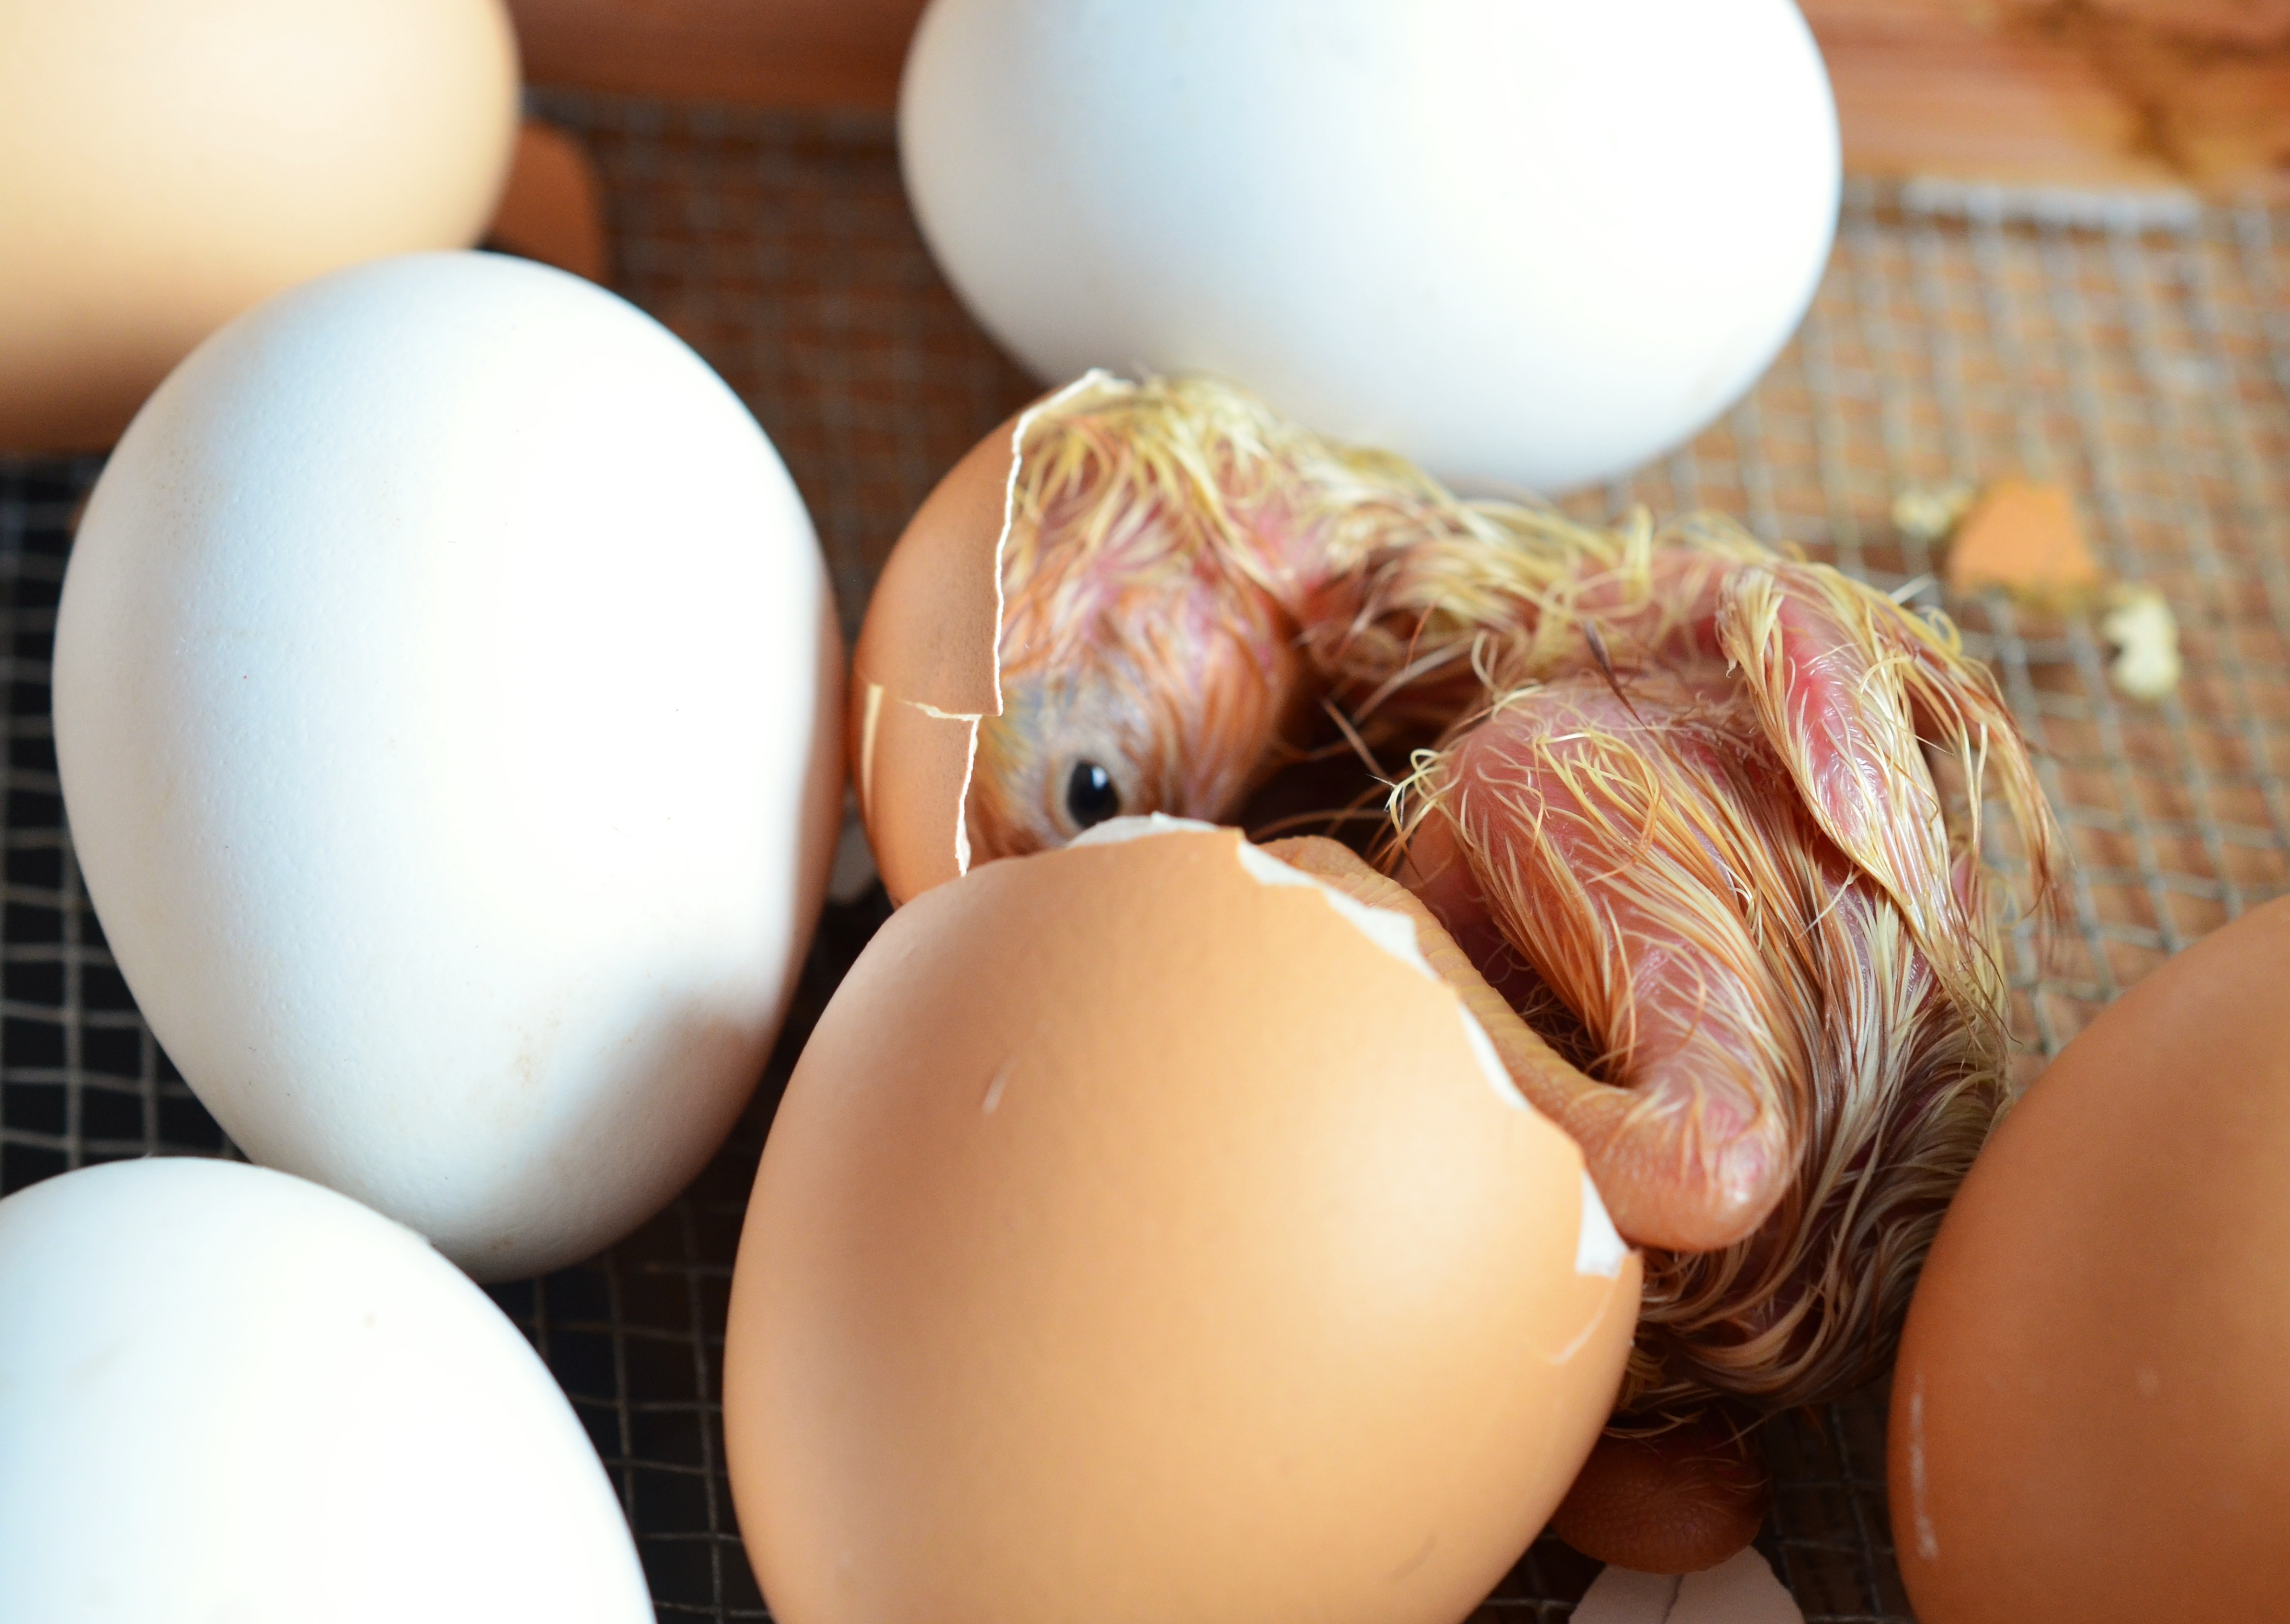
dish, food, baking, cuisine, chicken, egg, poultry, hatch, chicks, chickens, young animal, country life, hatched, eggshell